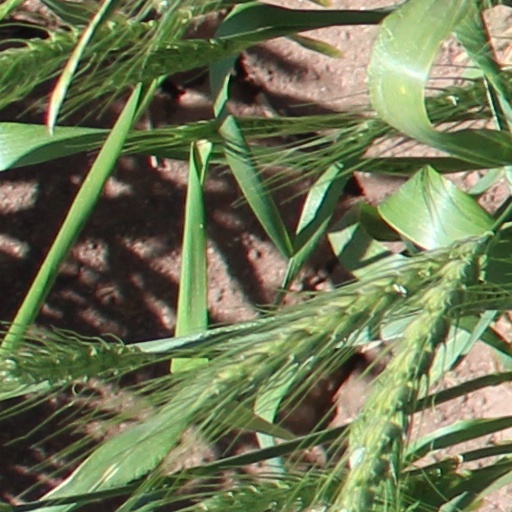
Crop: wheat